Ramón Franco

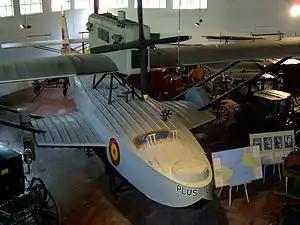
The "Plus Ultra" in the Luján Museum, Buenos Aires, Argentina.

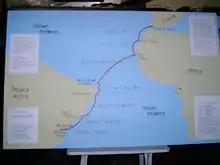
Route followed by the "Plus Ultra" in 1926.

Franco started his career as an ordinary successful military officer in the infantry, assigned to Morocco in 1914. In 1920 he joined the Spanish Air Force, participating in activities that earned him international attention.